François d'Orbay

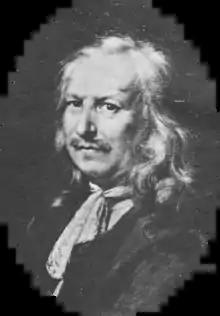

François d'Orbay (1634–1697) was a French draughtsman (the drafting technician type not the drawing artist type) and architect who worked closely with Louis Le Vau and Jules Hardouin Mansart.